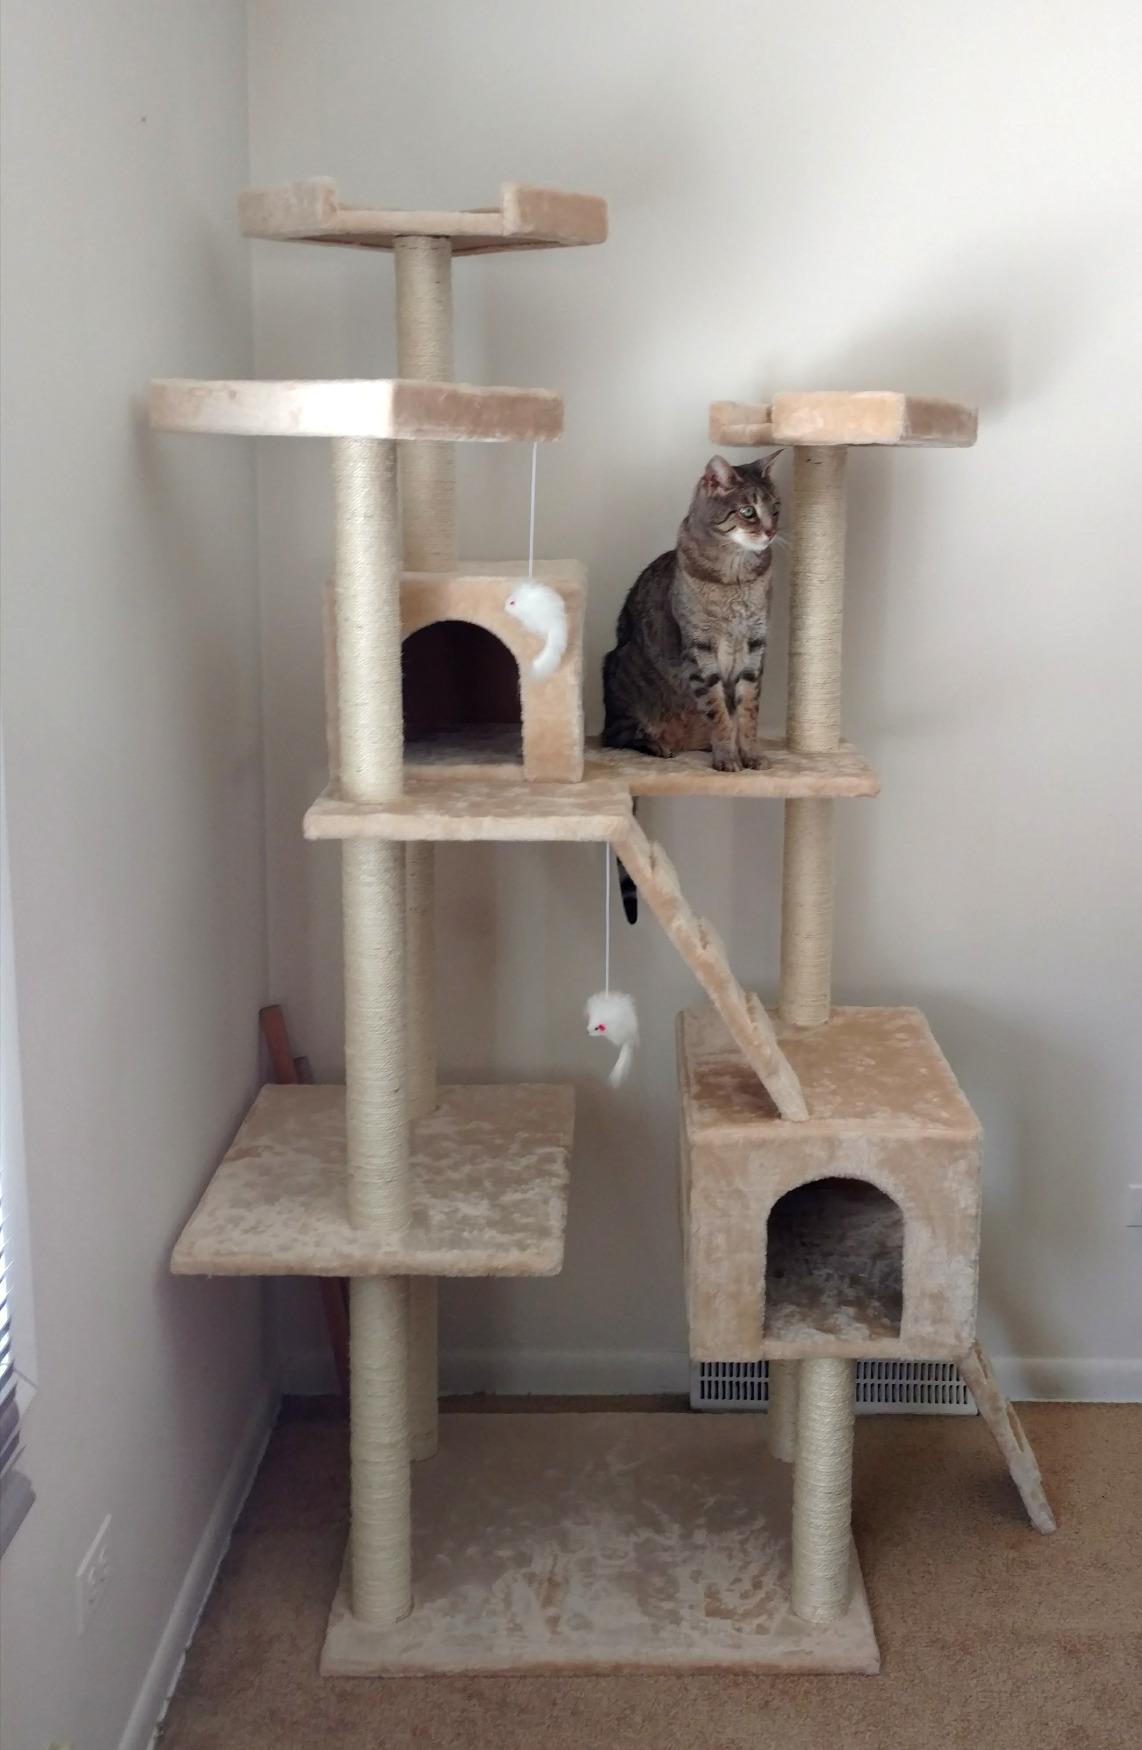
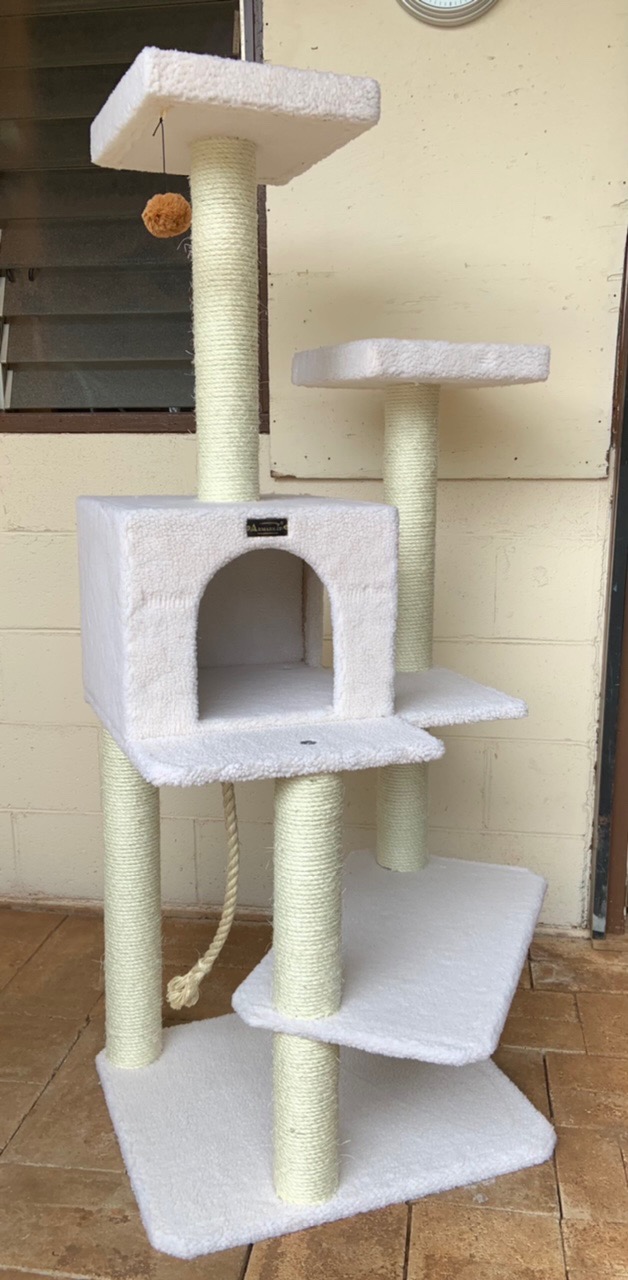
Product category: items_cat tree
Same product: no